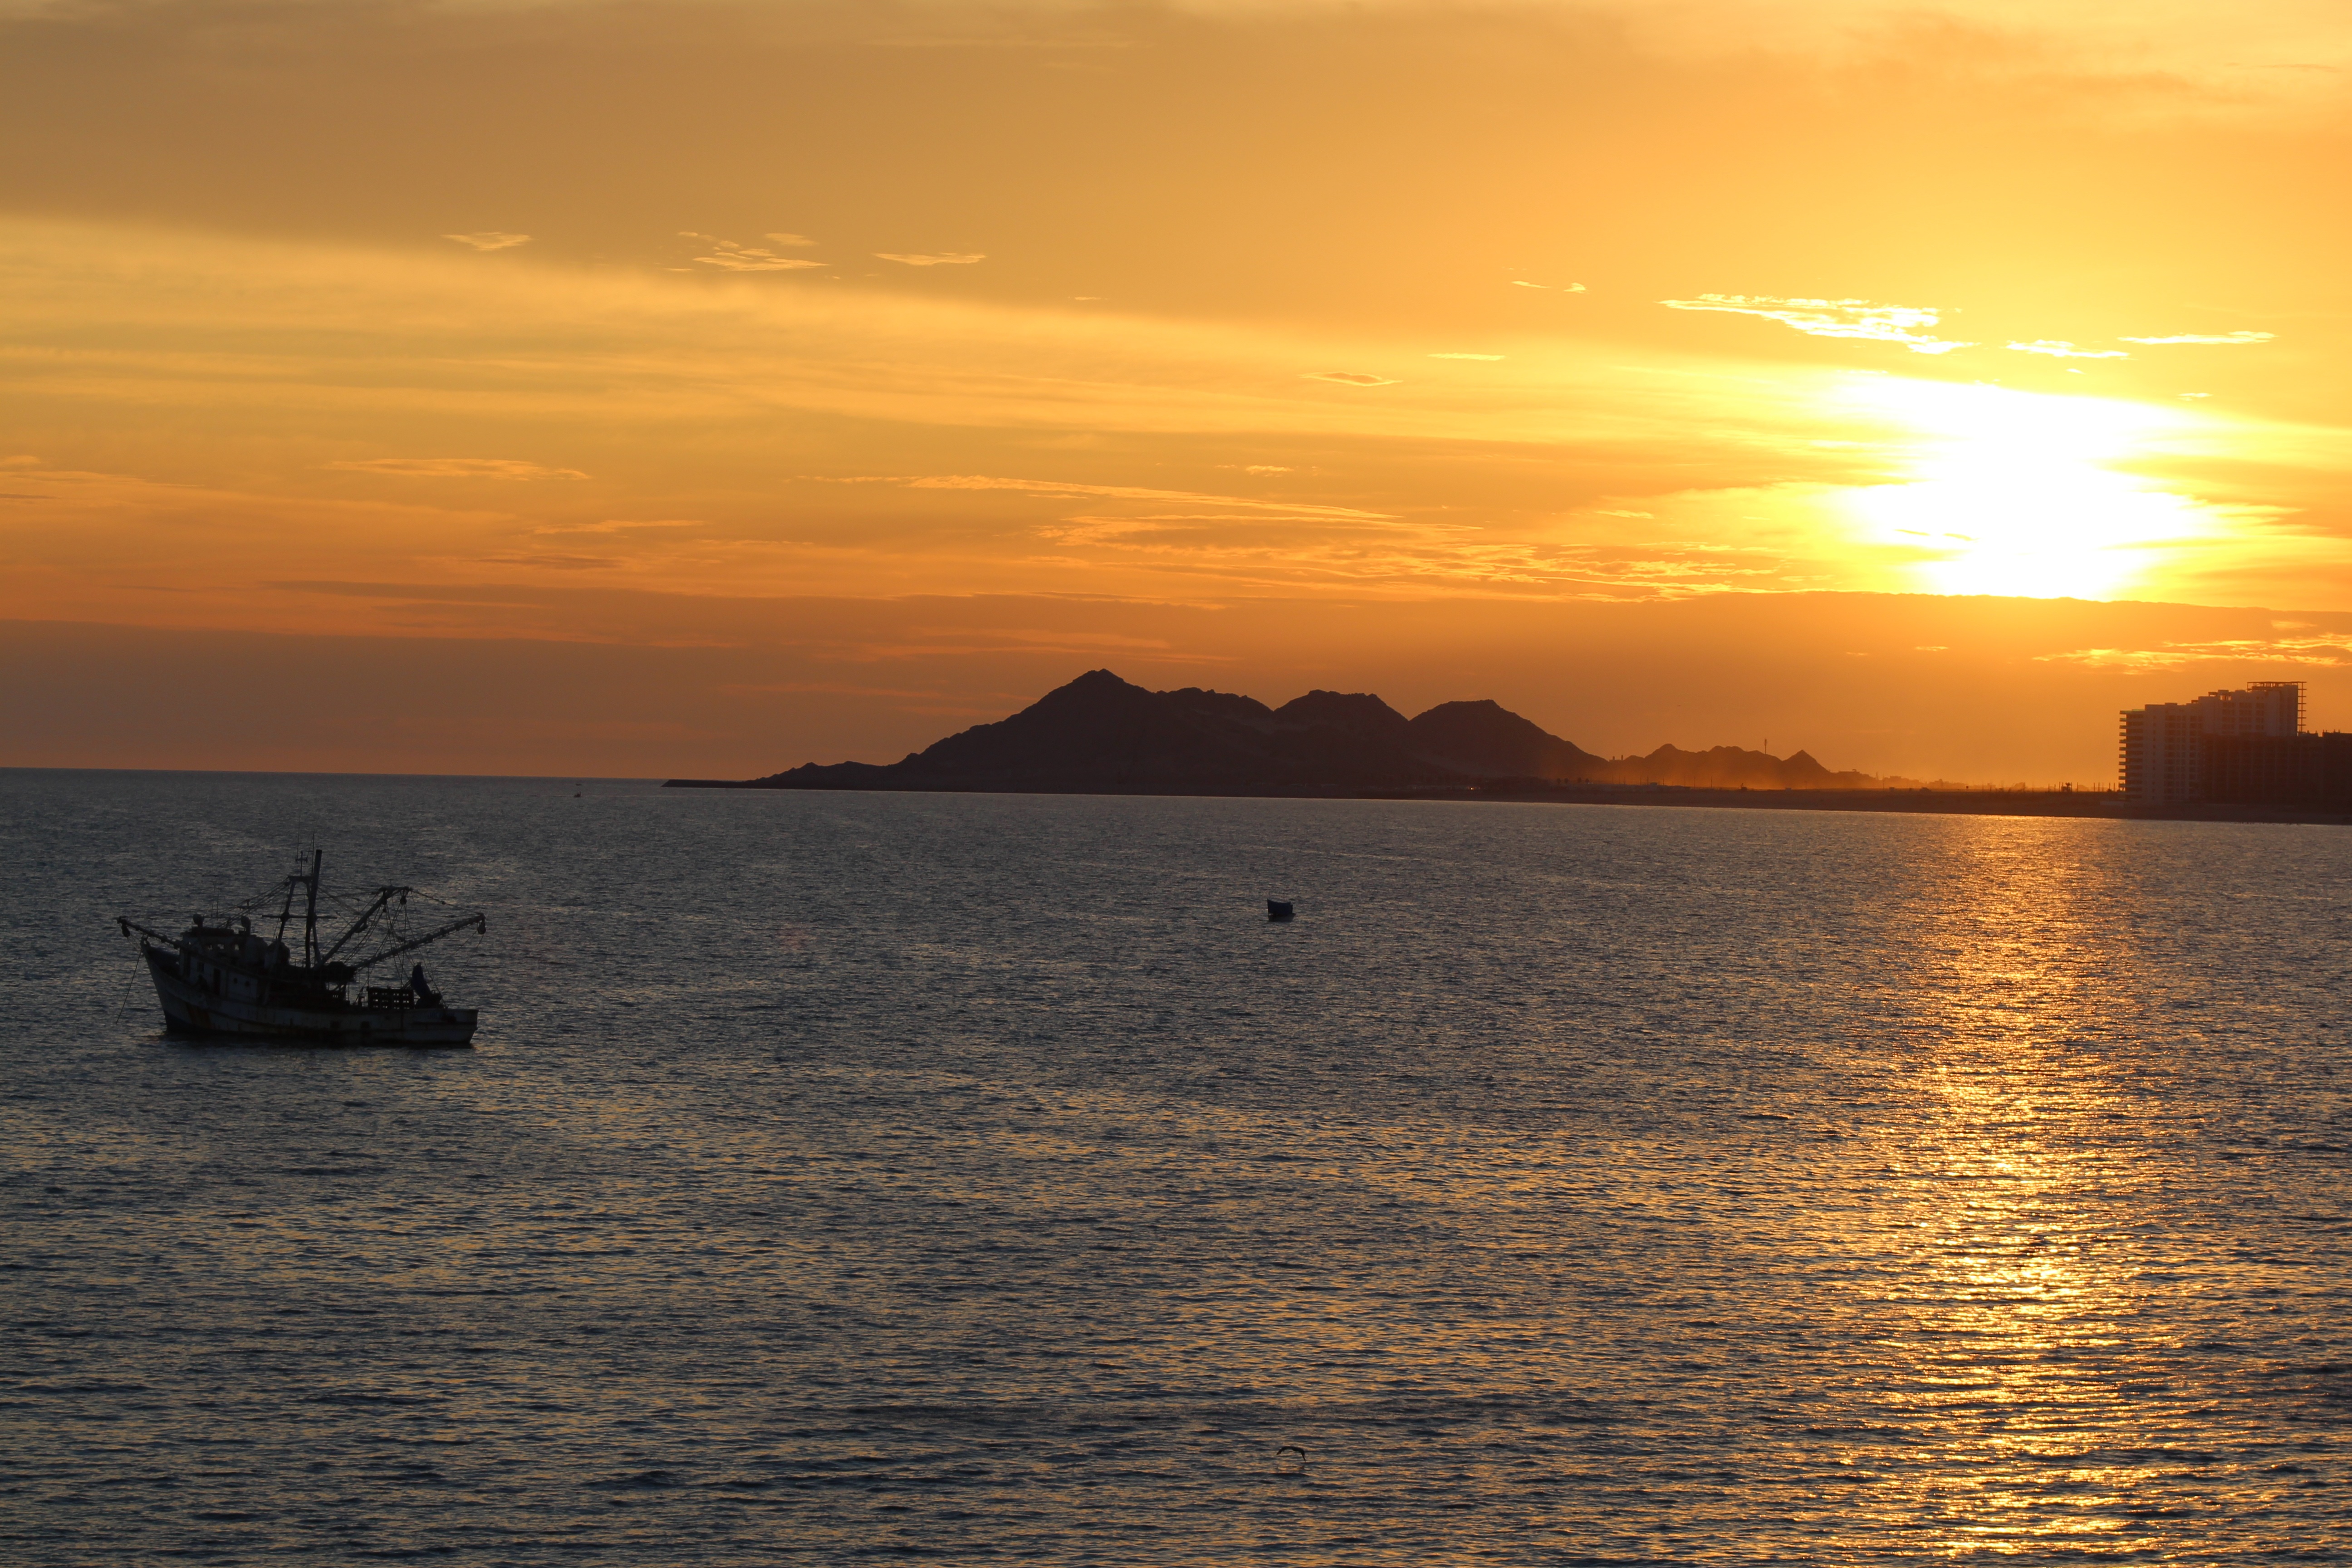
landscape, sea, coast, nature, outdoor, ocean, horizon, sky, sun, sunrise, sunset, morning, dawn, vacation, dusk, evening, vehicle, natural, bay, mar, afterglow